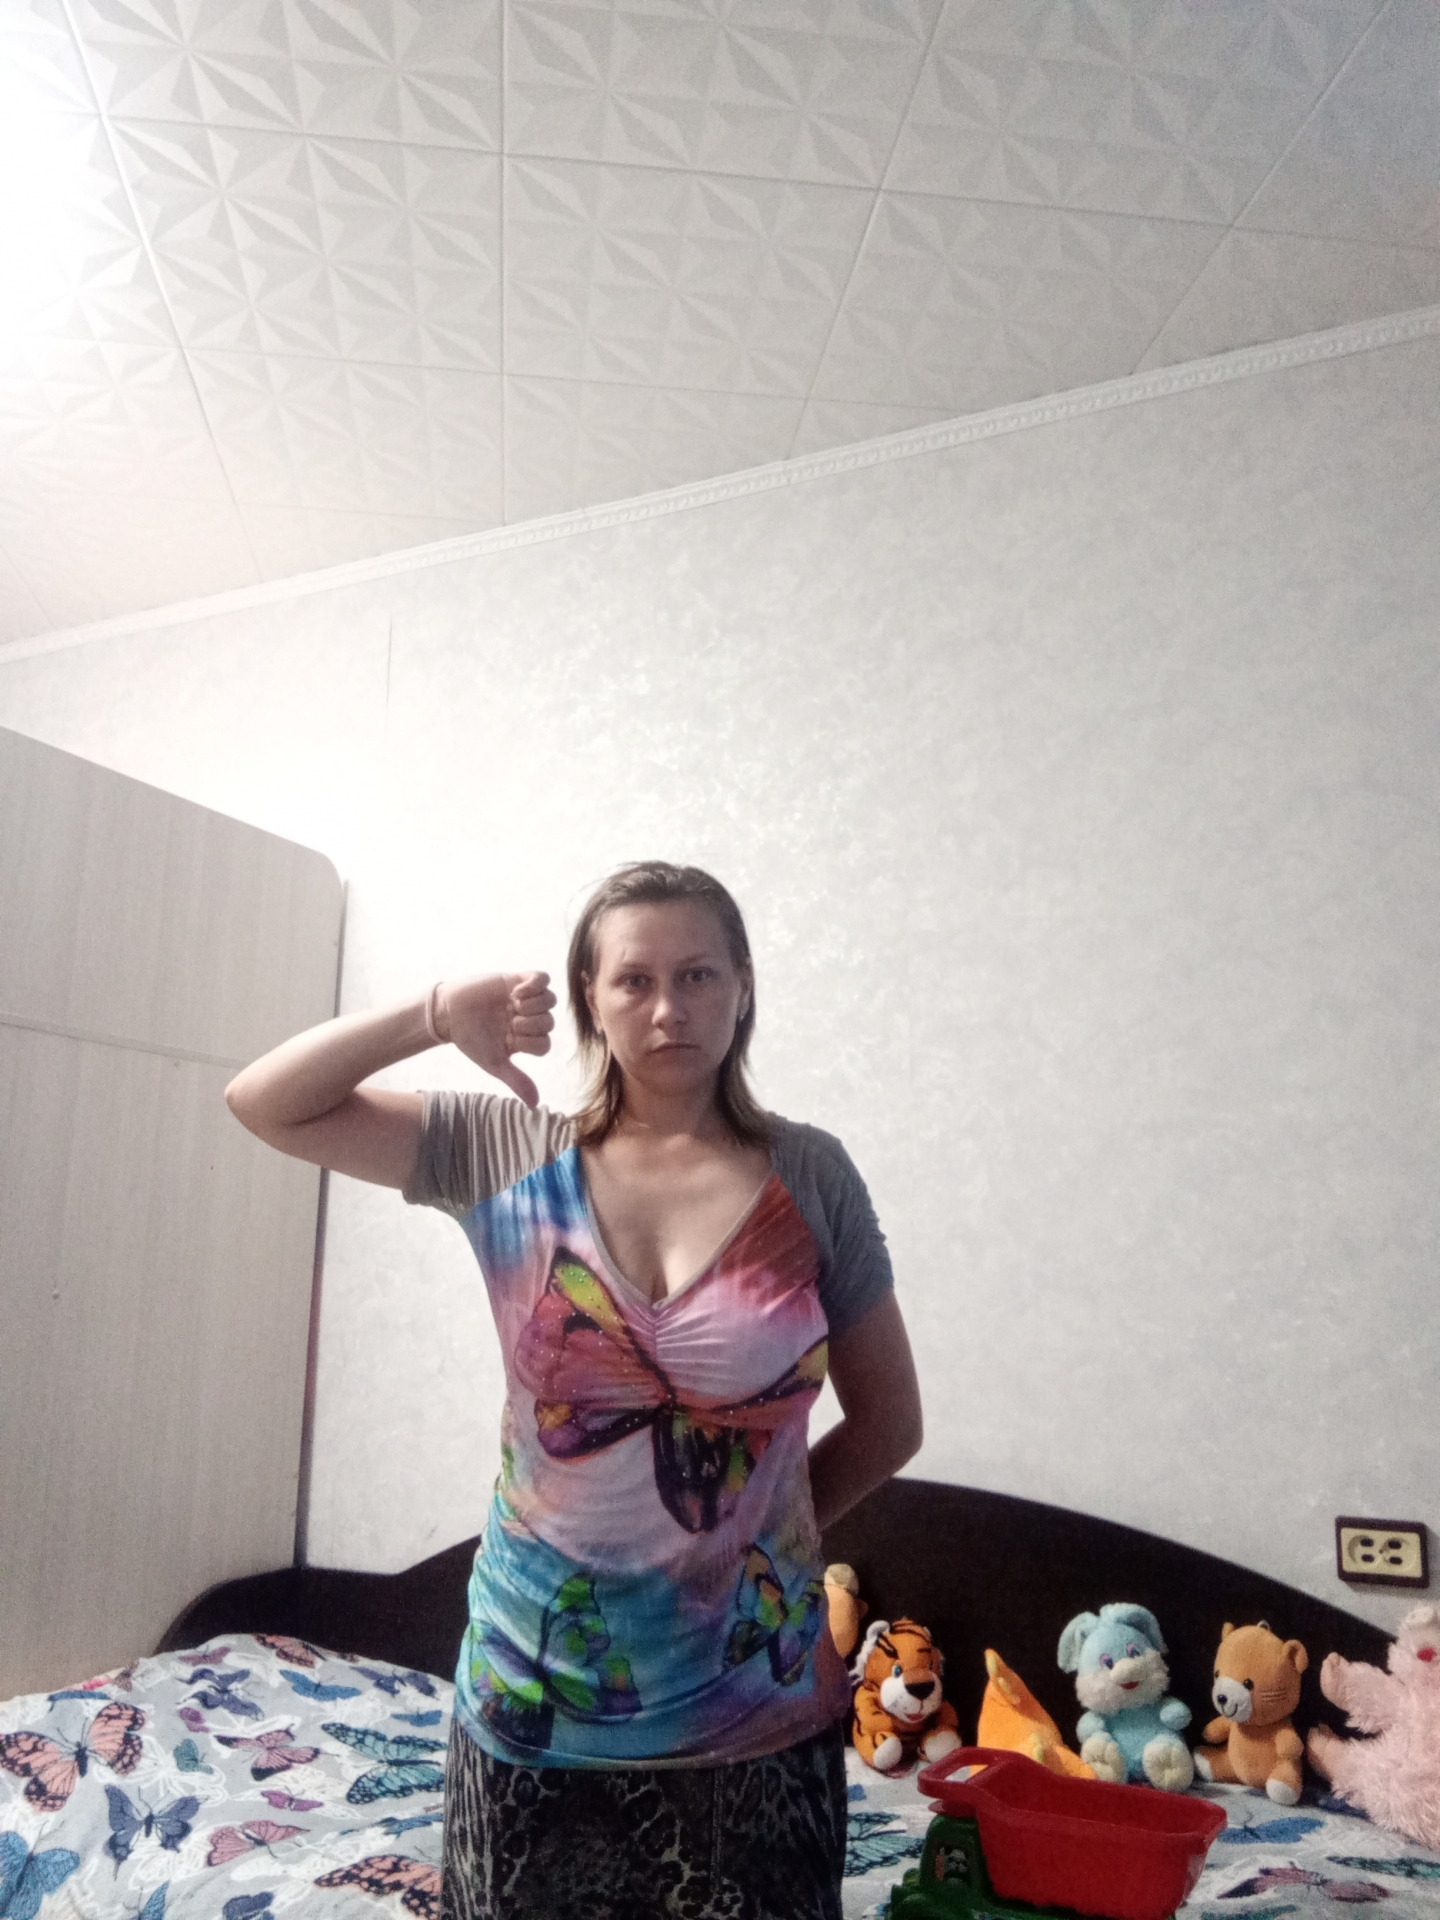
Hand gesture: dislike